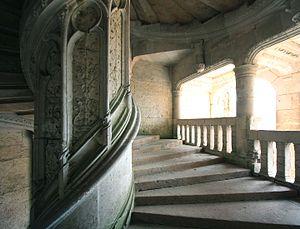
escalier de l'aile Longueville, château de Châteaudun, Eure-et-Loir, France.
Le château de Châteaudun est un château édifié entre le XIIᵉ siècle et le XVᵉ et XVIᵉ siècles, situé sur un éperon rocheux dominant la ville de Châteaudun et le Loir, dans le département français d’Eure-et-Loir. Il est, avec le château de Montsoreau et le palais Jacques-Cœur, un des tout premiers exemples d'architecture de plaisance en France.
Formant la transition entre l'art gothique et la Première Renaissance, le style Louis XII est le résultat des guerres d'Italie de Charles VIII et de Louis XII mettant alors la France en rapport direct avec la Renaissance artistique italienne. D'une façon générale, la structure reste française, seul le décor change et devient italien.